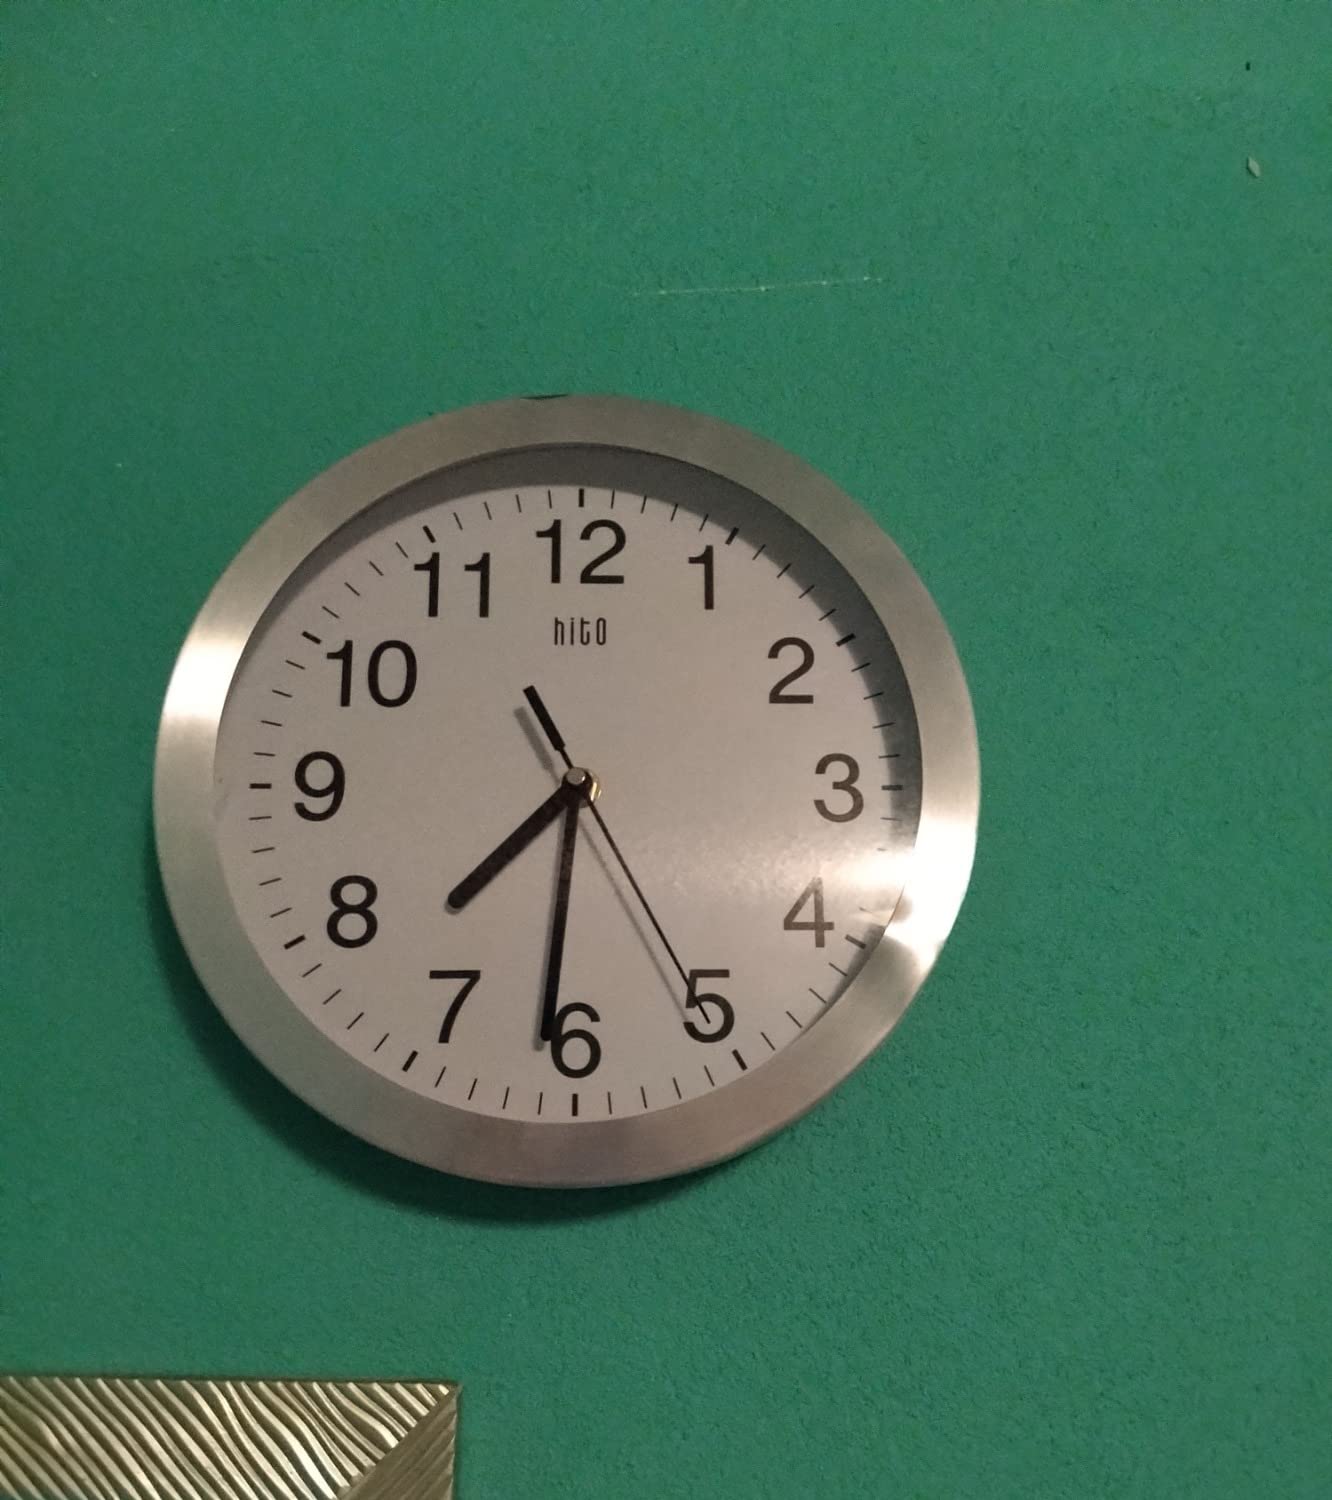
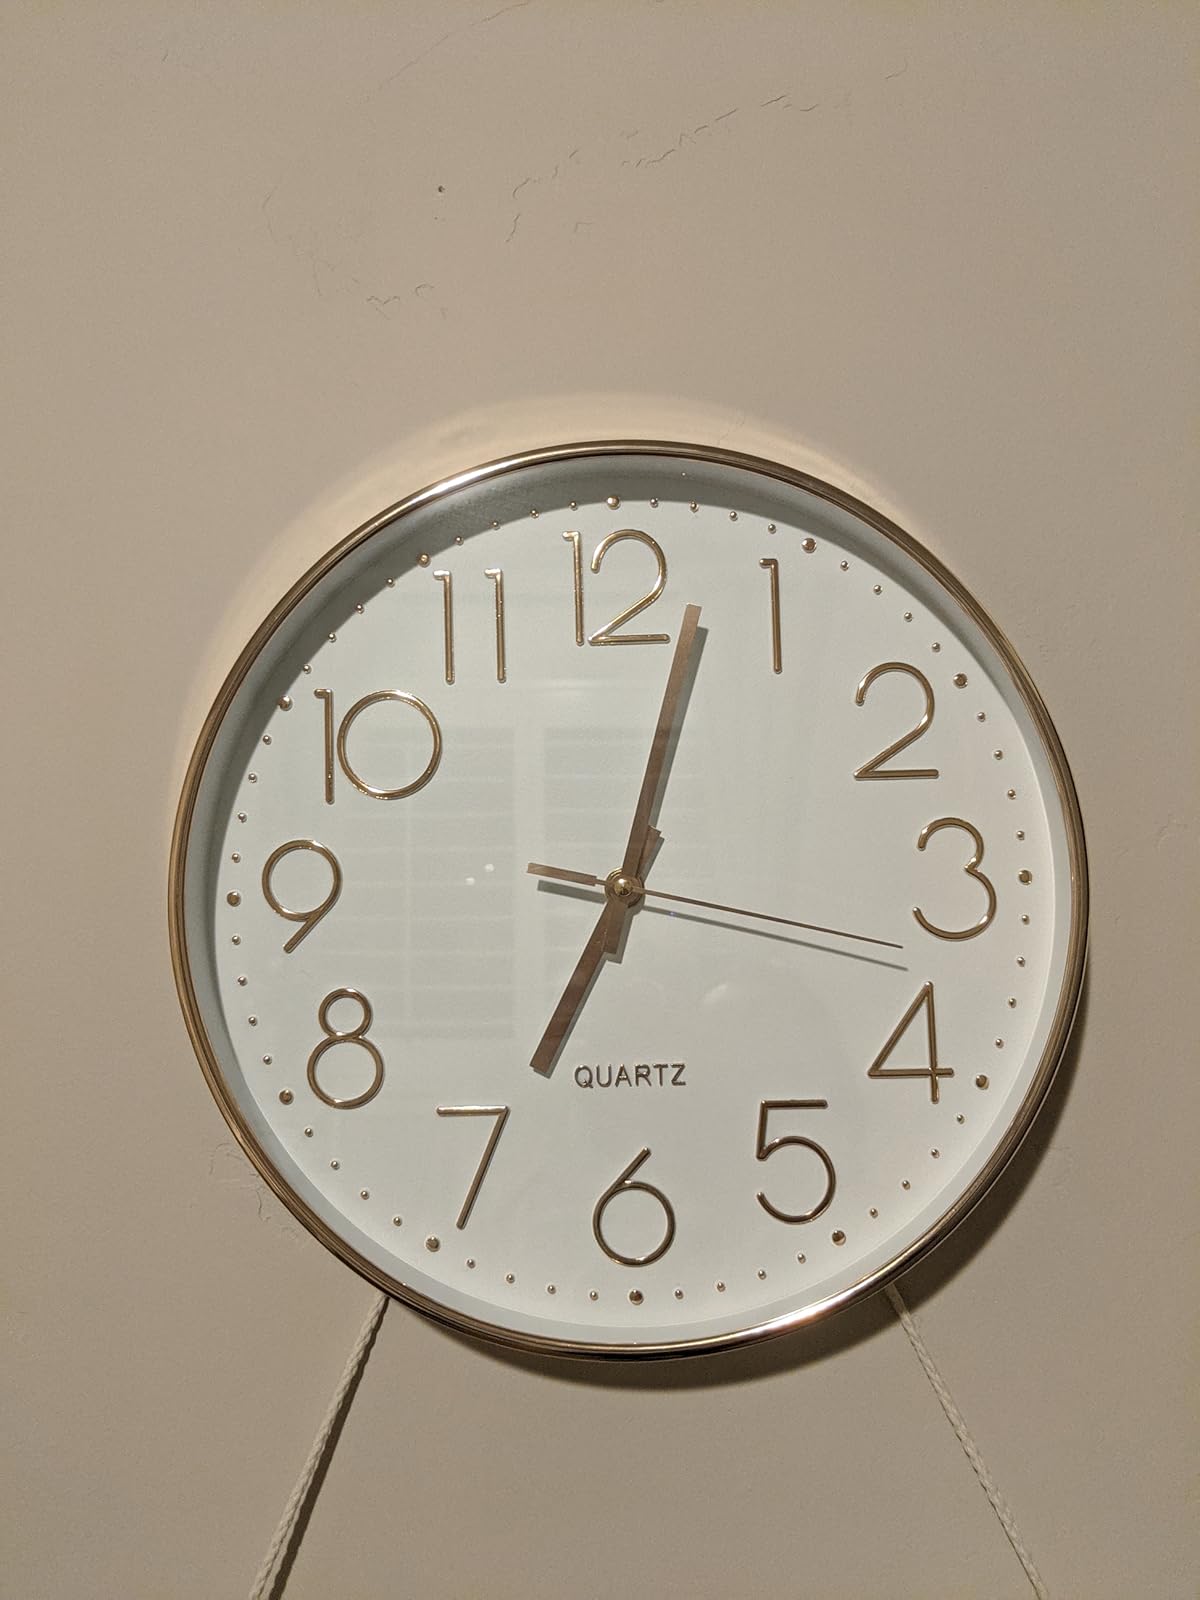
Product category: clock
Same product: no